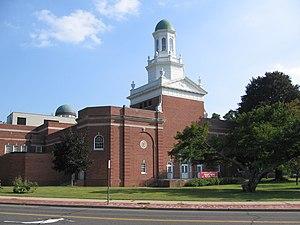
Norwalk est une ville située dans le comté de Fairfield au Connecticut aux États-Unis. Selon le recensement de 2011, Norwalk avait une population totale de 86 460 habitants.